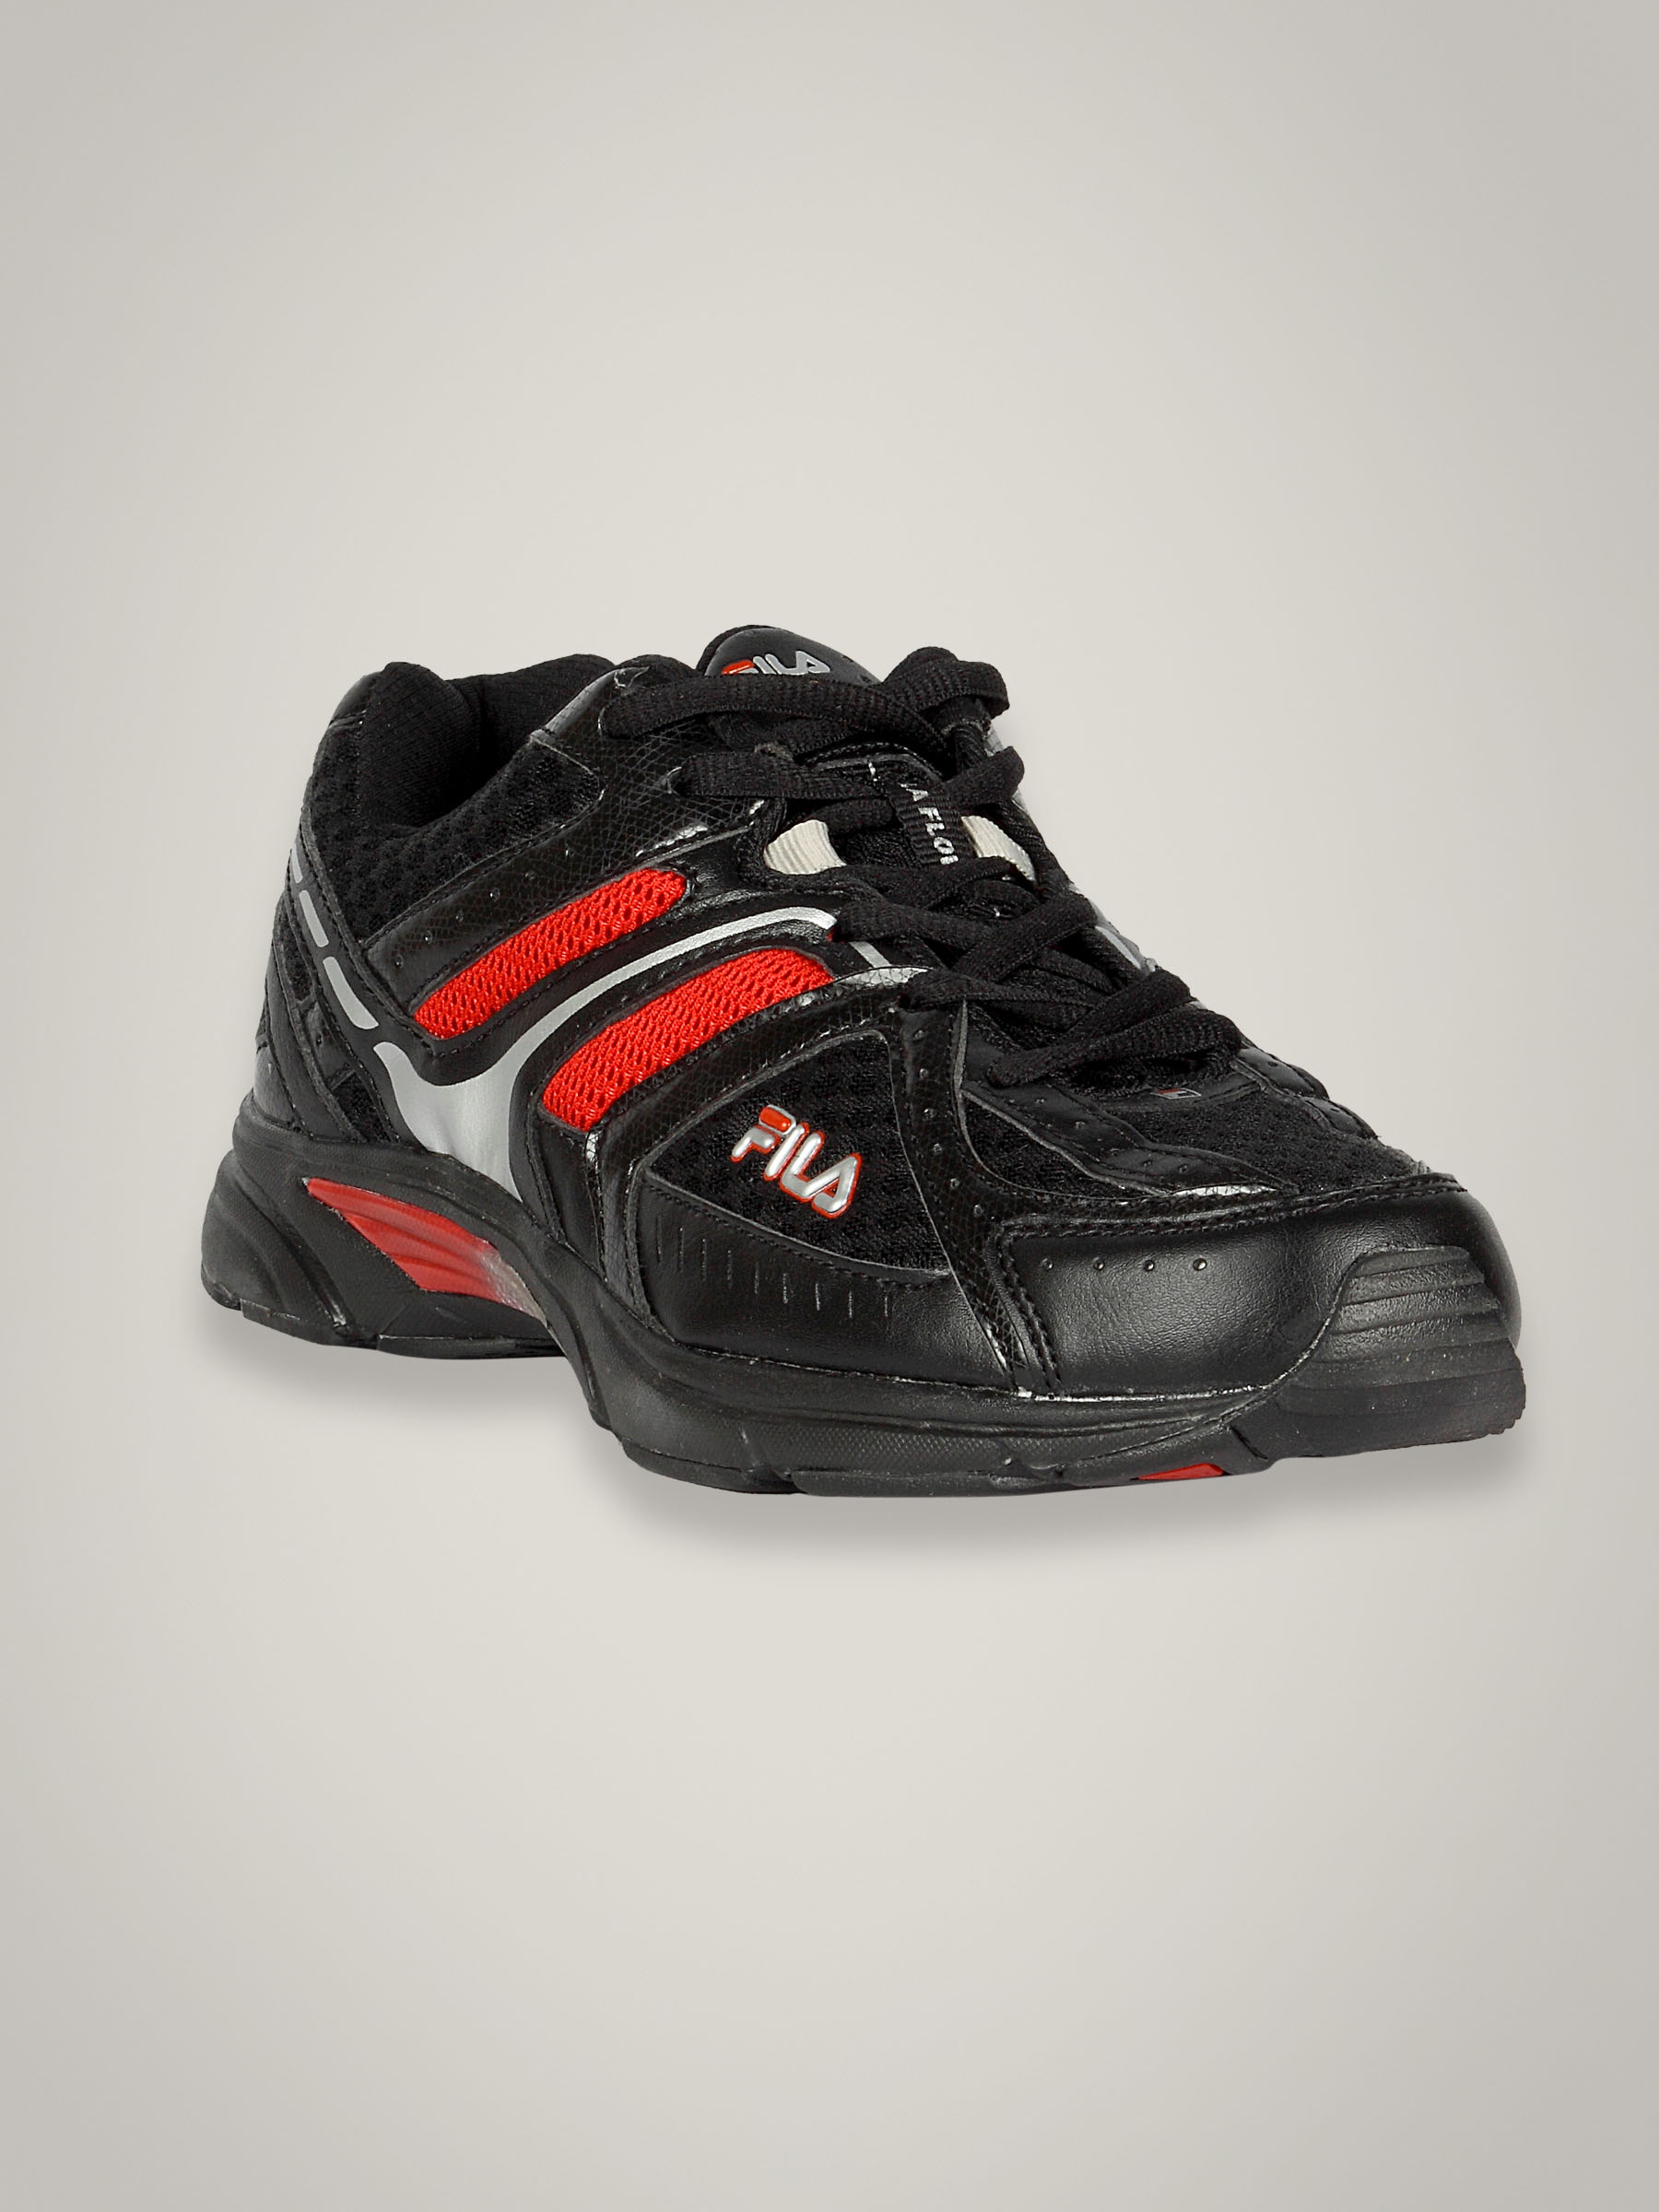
Fila Men's Cavier Black Shoe
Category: Footwear / Shoes / Sports Shoes
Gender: Men
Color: Black
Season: Fall 2014
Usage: Sports